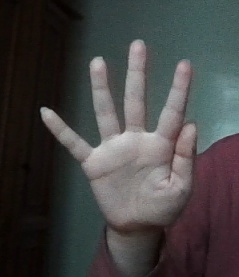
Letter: sheen